Museo Nacional de Historia

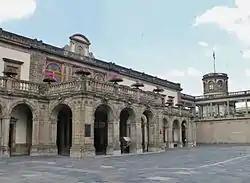
Entrance to the National Museum of History in the Chapultepec Castle.

The National Museum of History (Spanish: ), also known as MNH, is a national museum of Mexico, located inside Chapultepec Castle in Mexico City. The Castle itself is found within the first section of the well known Chapultepec Park. The museum received 2,135,465 visitors in 2017.